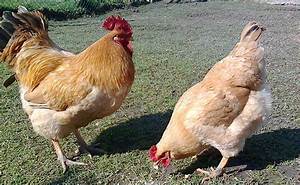
Label: gallina